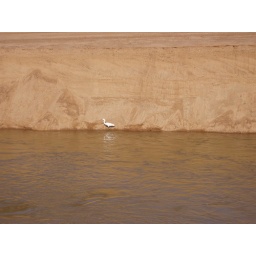
Beautiful bird near the river bank